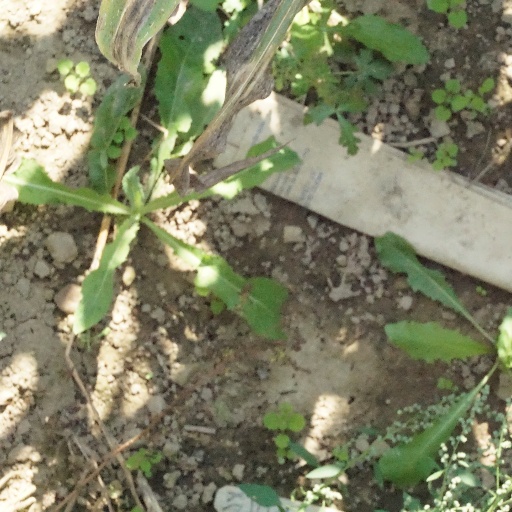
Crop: maize; corn